America's Next Top Model season 15

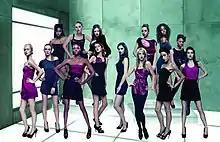

The fifteenth cycle of America's Next Top Model premiered on September 8, 2010 and was the ninth cycle to be aired on The CW network.